Patrick Higgins (musician)

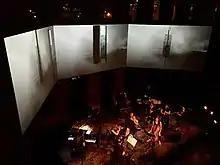
Wet Ink Ensemble performing Higgins' work "Emptyset [0,0]" from TOCSIN, at Pioneer Works, Brooklyn NY, November 2016

Higgins played guitar and assisted in arrangement and production on No-Wave auteur Arto Lindsay's "Cuidado Madame", recorded in Brooklyn at Strange Weather Studios and released on Northern Spy in 2017. Higgins also played guitar for Cibo Matto's Miho Hatori during her Pioneer Works residency. In 2018, Hatori released the resulting record, "Sequence", under the moniker Miss Information.